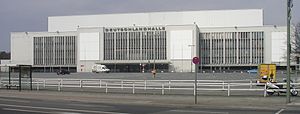
Deutschlandhalle
Deutschlandhalle i 2006
Deutschlandhalle var en arena i Berlin, Tyskland.